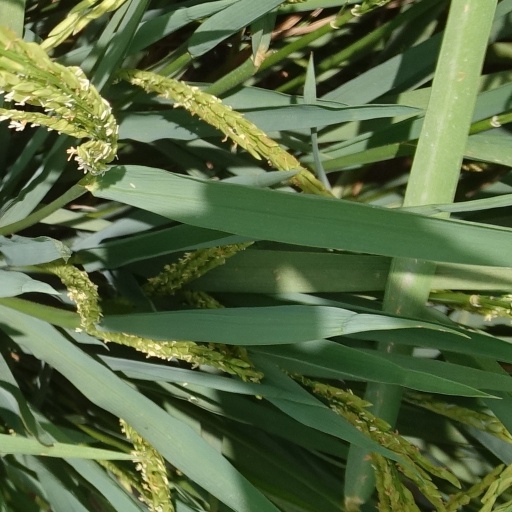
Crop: rice